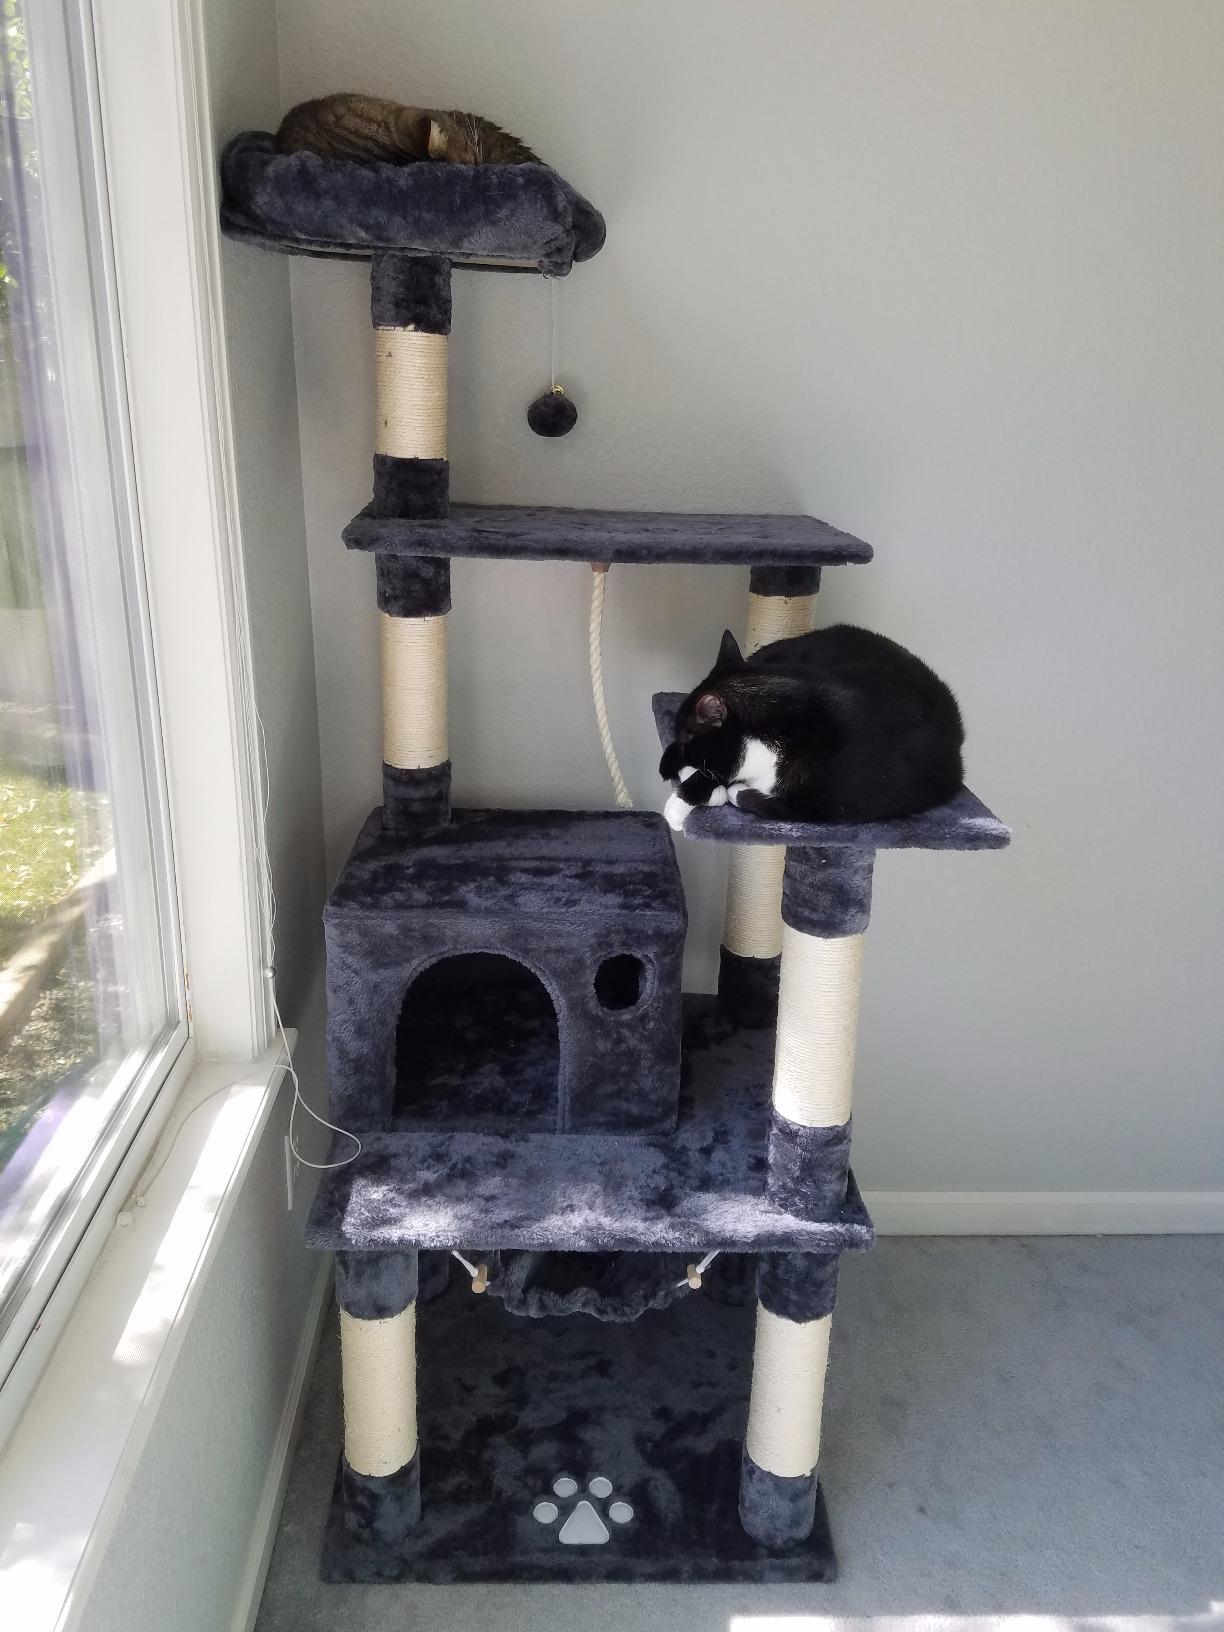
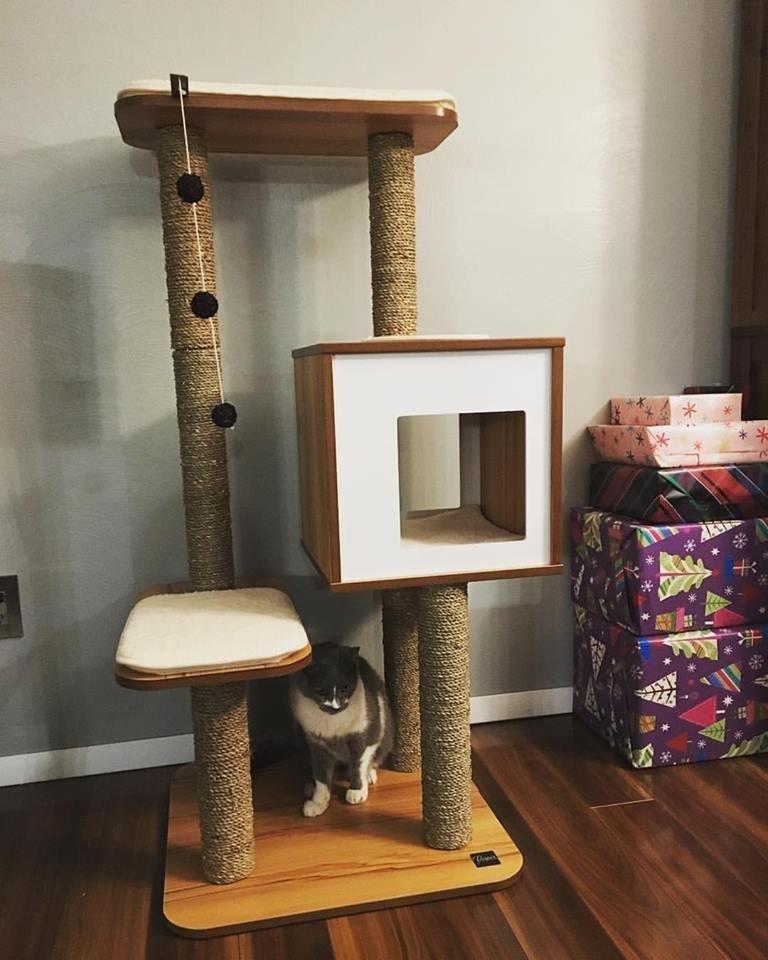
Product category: items_cat tree
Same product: no